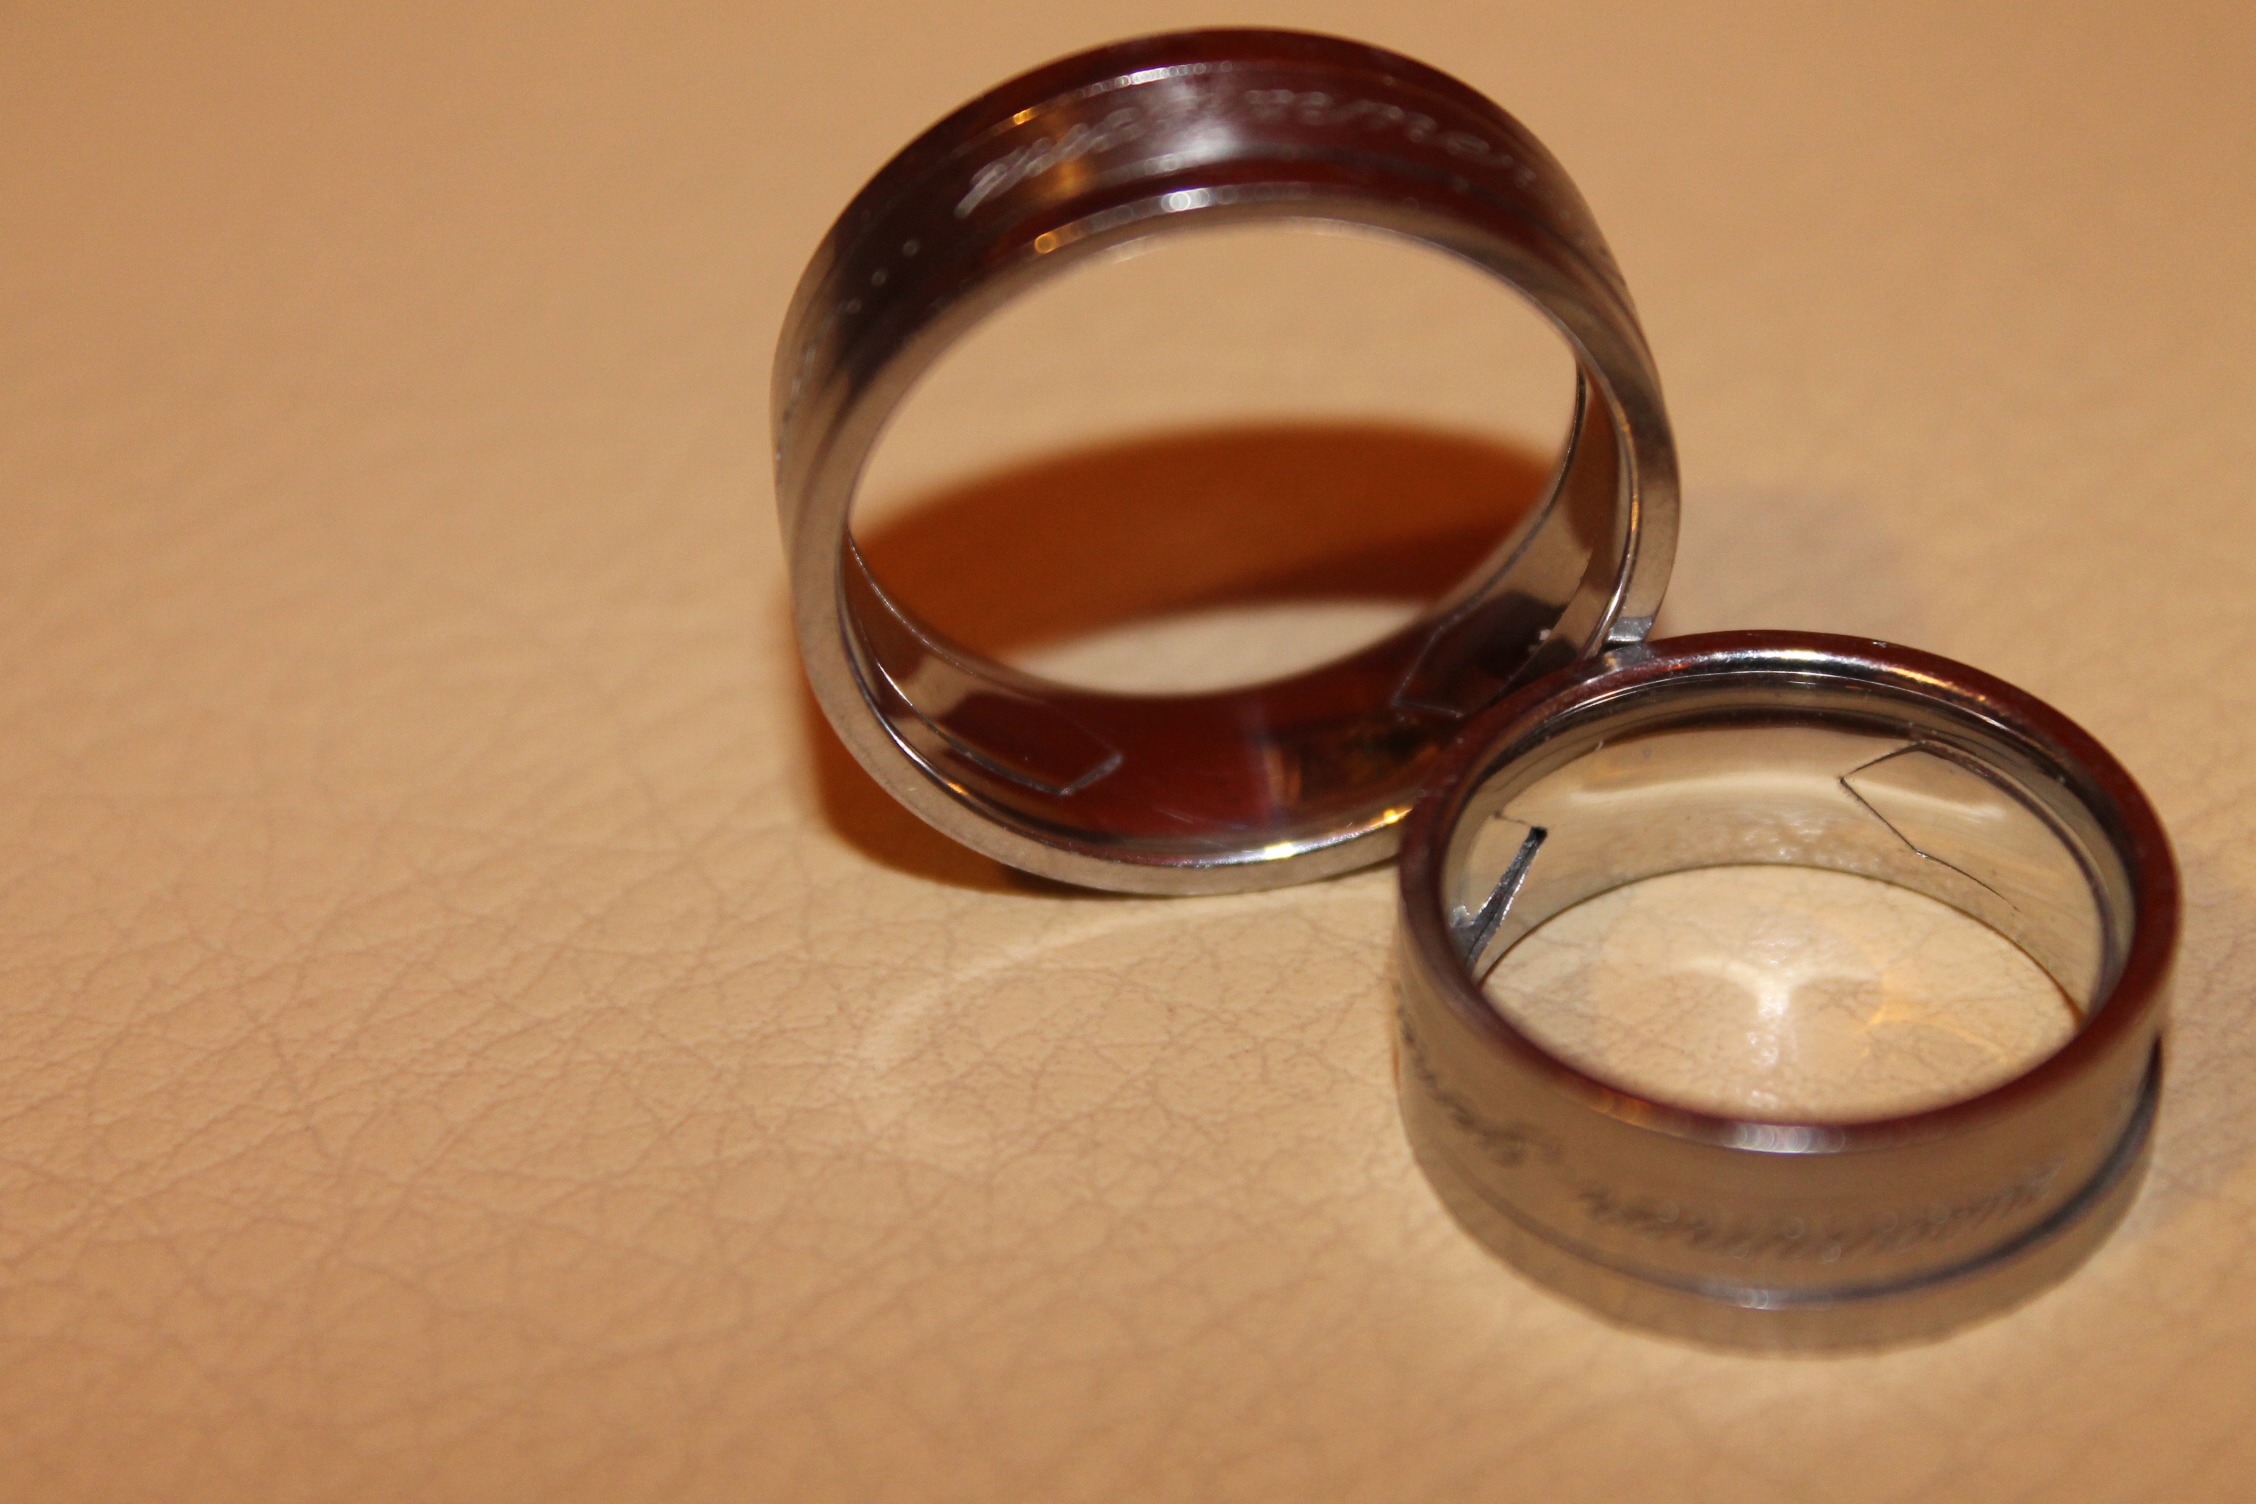
hand, ring, two, together, wedding ring, jewellery, eye, organ, rings, wedding rings, fashion accessory